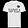
Label: T - shirt / top